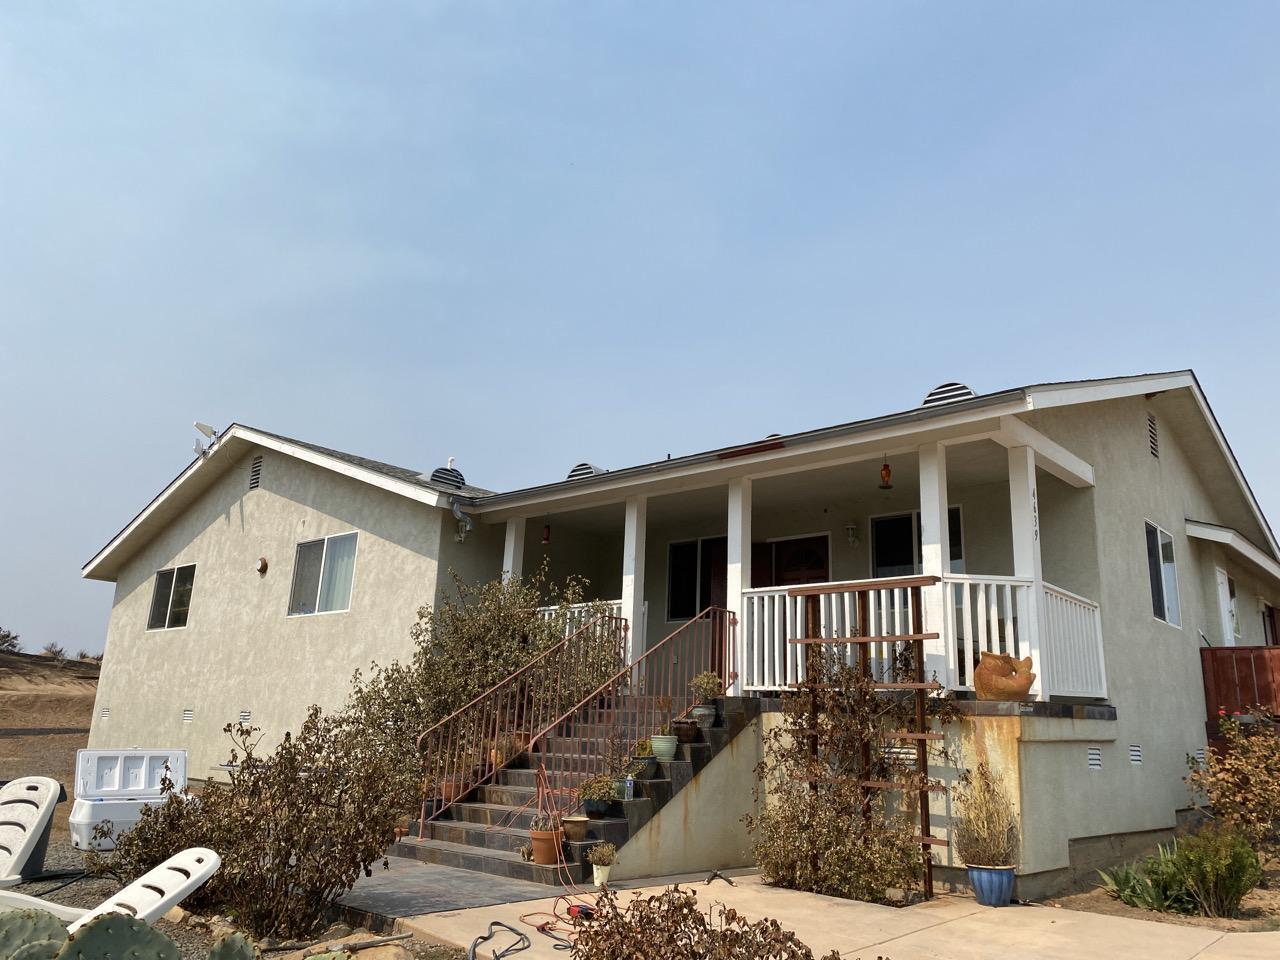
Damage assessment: no_damage